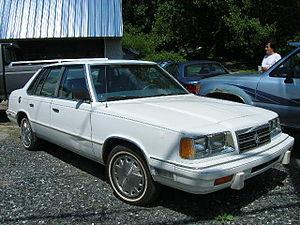
La Dodge 600 est une voiture intermédiaire construite par Dodge. Elle a été introduite en 1982 en tant que modèle de 1983, basée sur la plate - forme Chrysler E, et a été abandonné après 1988. C’était la réponse de Chrysler à GM. Elle a remplacé la 400.